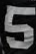
Number: 5